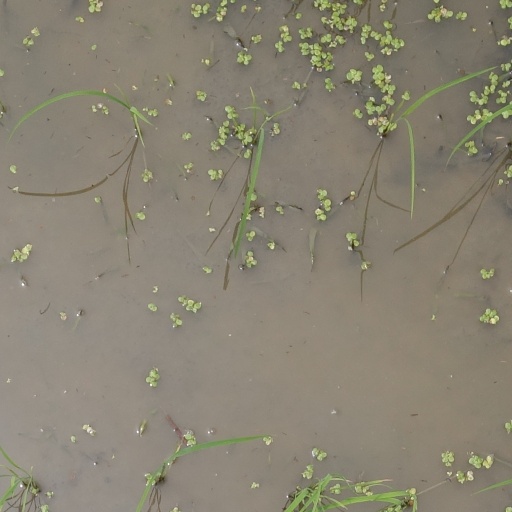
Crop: rice